Women in Christianity

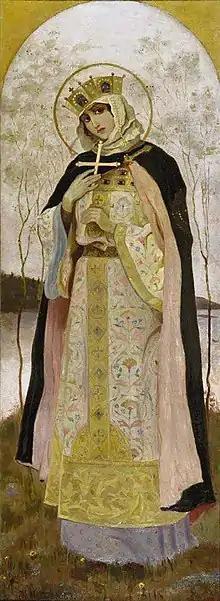
St Olga of Kyiv was the first Rus ruler to convert to Christianity.

Women commemorated as saints from the early centuries of Christianity include several martyrs who suffered under the Persecution of Christians in the Roman Empire, such as Agnes of Rome, Saint Cecilia, Agatha of Sicily and Blandina. The passion of Saints Perpetua and Felicity, written by Perpetua during her imprisonment in 203, recounted their martyrdom. The passion is thought to be one of the earliest surviving documents to have been written by a woman in early Christianity. In late Antiquity, Saint Helena was a Christian and consort of Emperor Constantius, and the mother of Emperor Constantine I. Similarly, Saint Monica was a pious Christian and mother of Saint Augustine of Hippo.